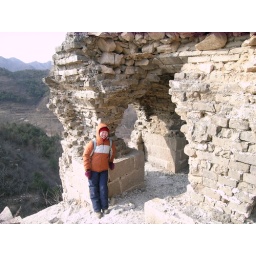
Fei poses at a tower on the great wall near Xiezishi.